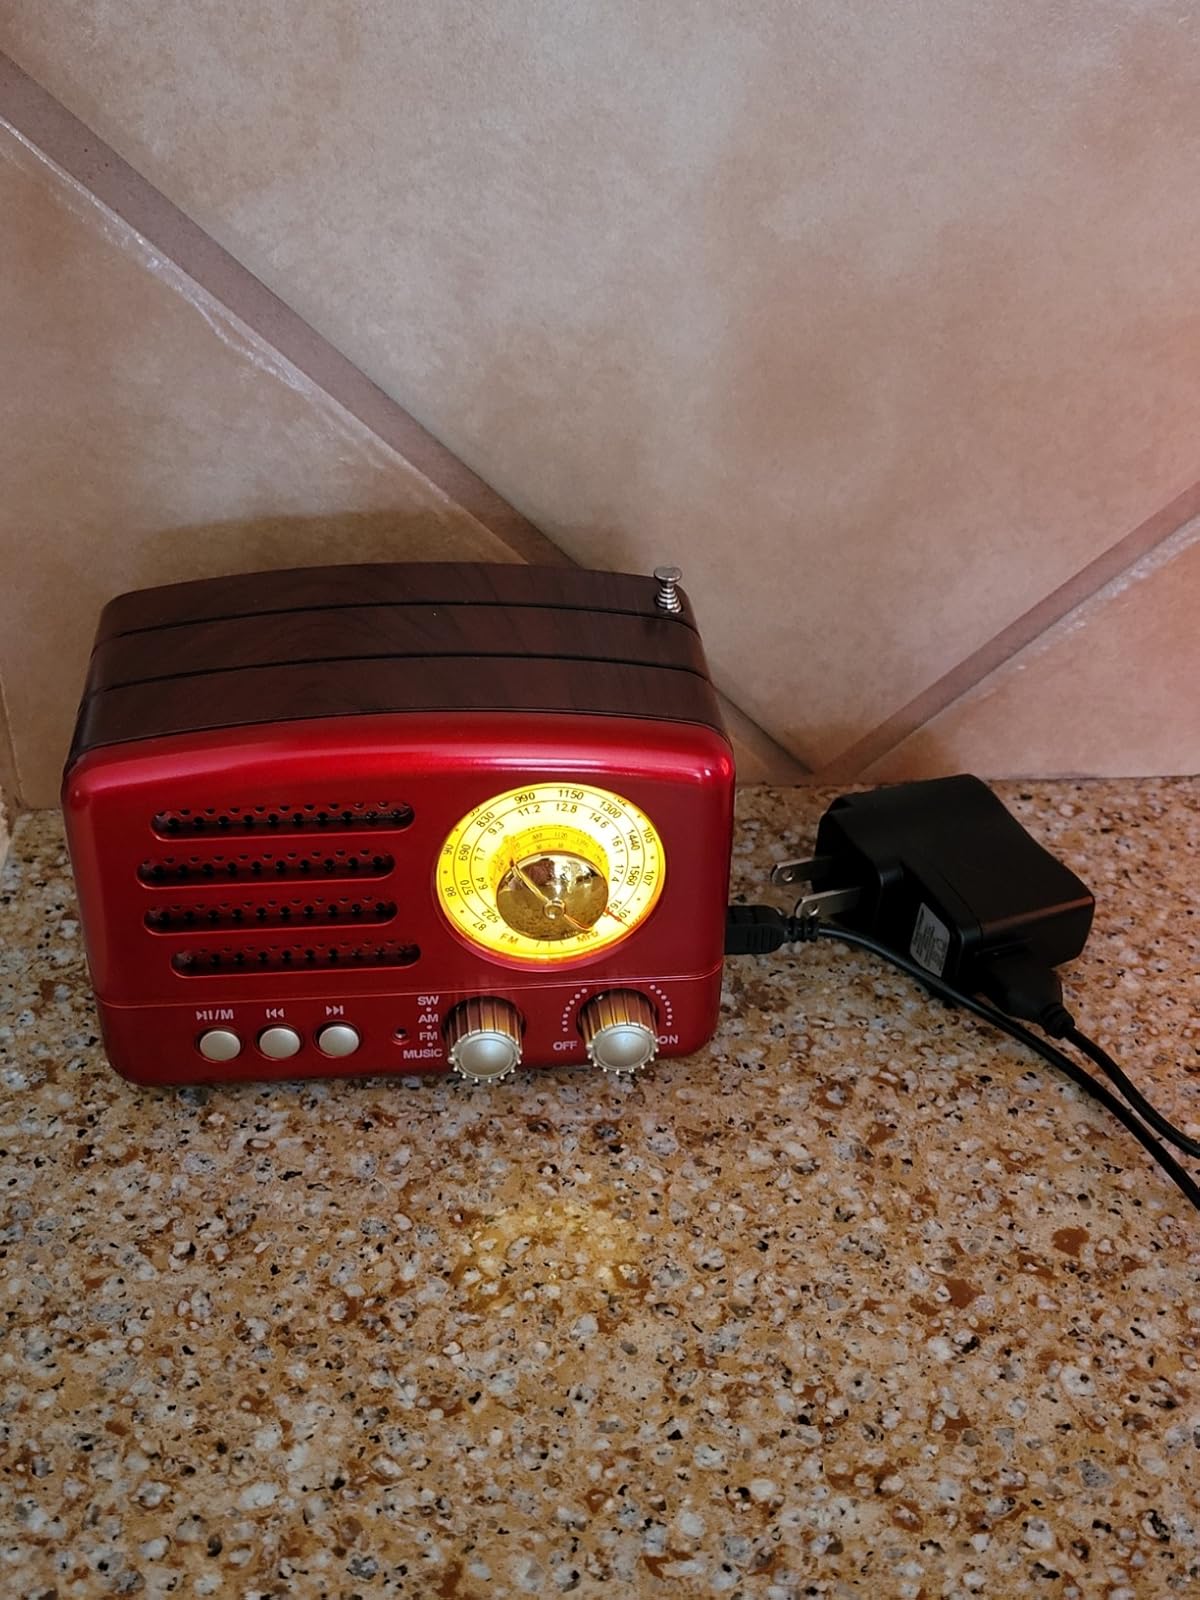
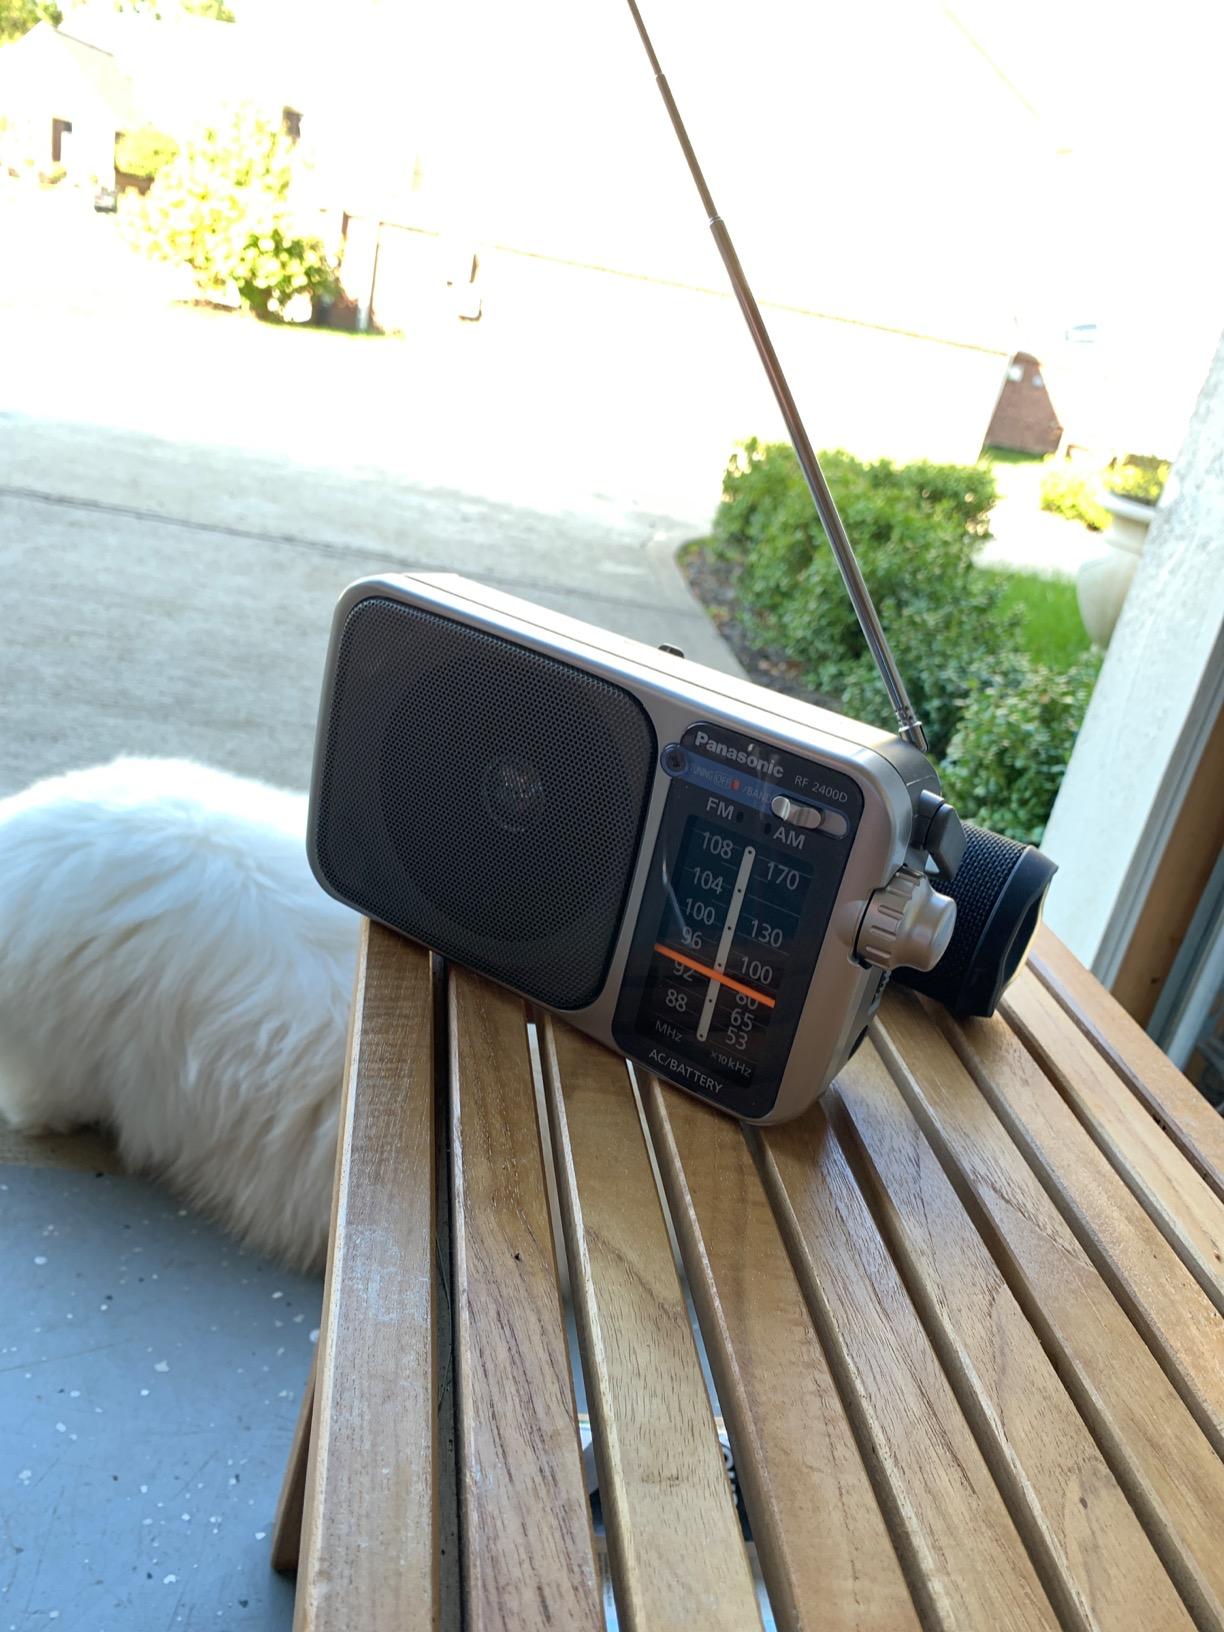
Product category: radio
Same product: no